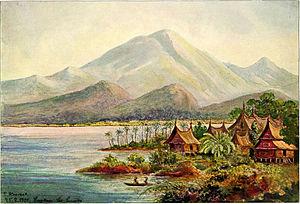
Le lac Singkarak est un lac de Sumatra en Indonésie.